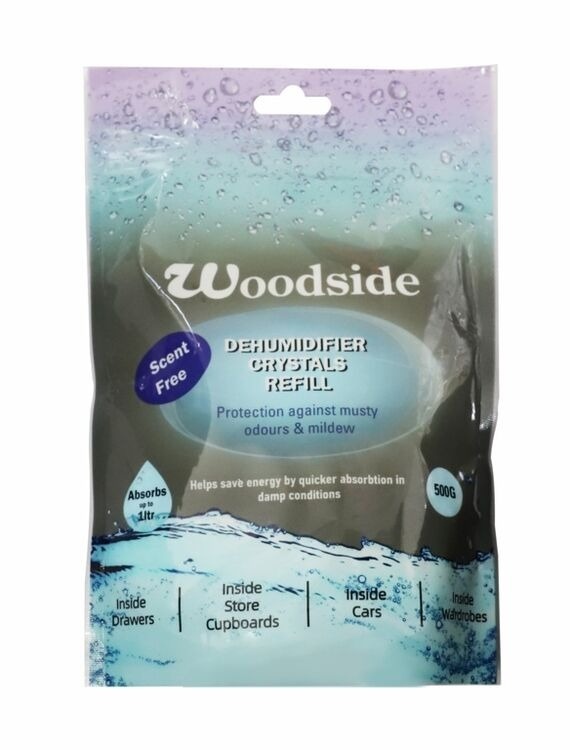
Woodside Dehumidifier Crystals Refill Pack 500g - Scent Free
Keep your home dry and comfortable with the Woodside Crystals Refill Pack. This pack of 500g scent free crystals is perfect for those who want to refill their moisture traps without worrying about dampness or mildew growth. The Woodside brand is known for its quality products, and these crystals are no exception. Protection against musty odours and mildew Helps save energy by quicker absorption in damp conditions. Can be used in multiply places like inside draws, store cupboards, wardrobes and inside cars. Absorbs up to 1 litre.
Brand: Woodside
Category: Home & Garden > Household Appliance Accessories > Dehumidifier Accessories > Dehumidifier Refills